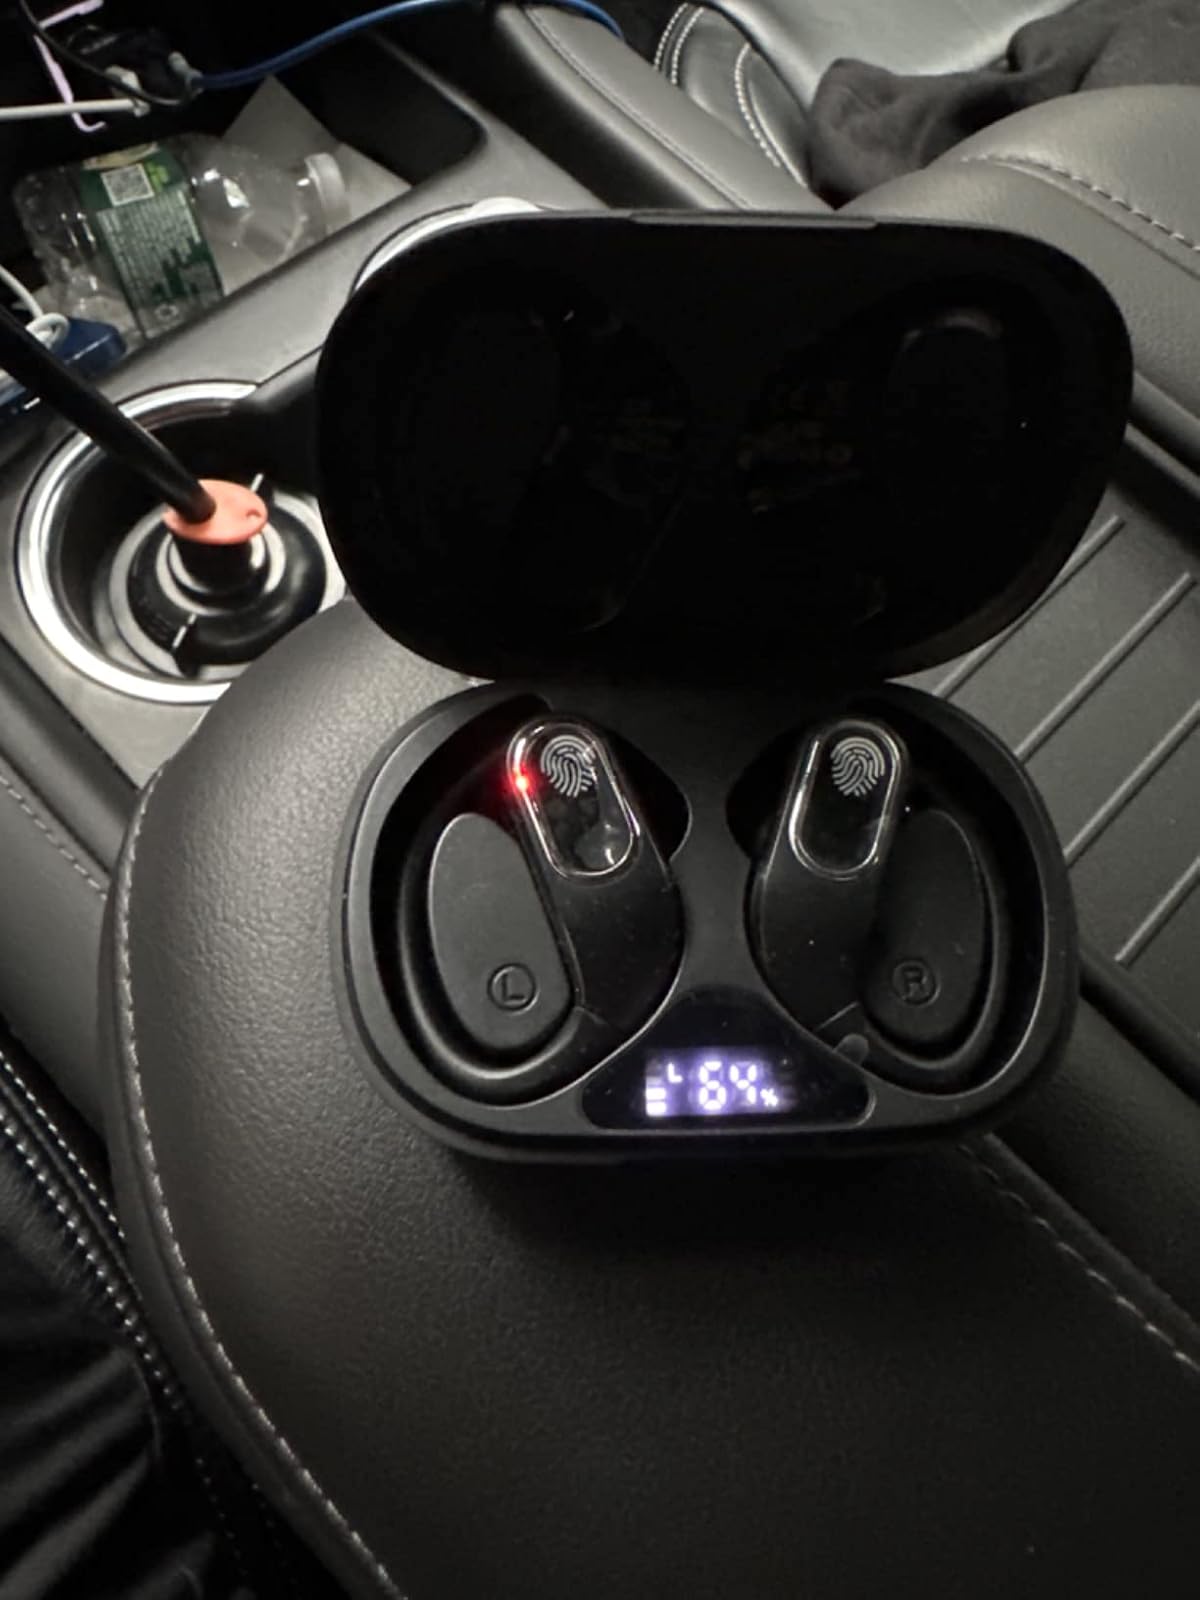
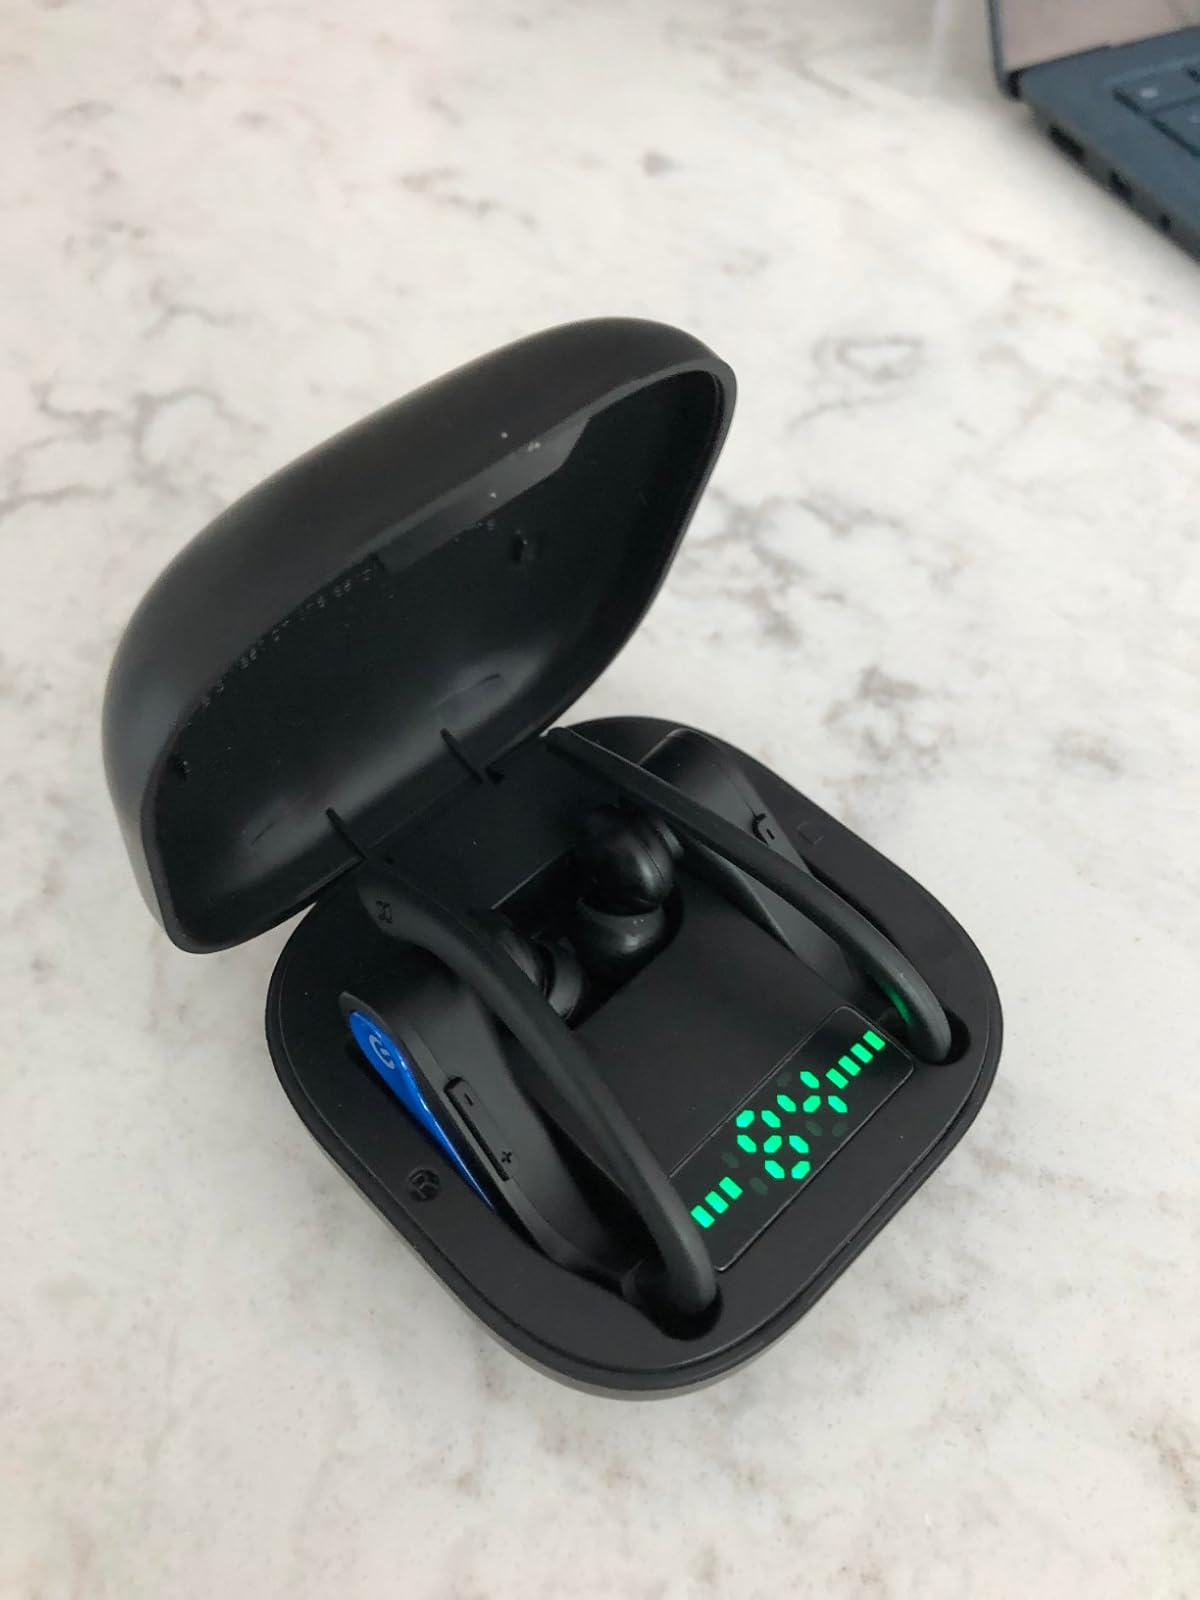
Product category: earbuds
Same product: no